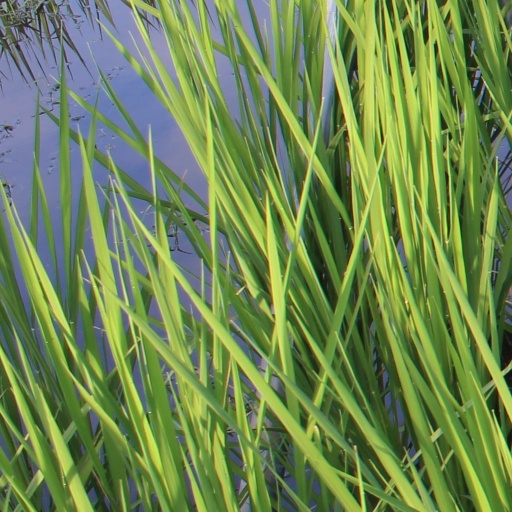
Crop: rice